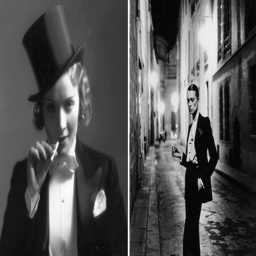
blurred lines : a look at brands promoting androgynous fashion